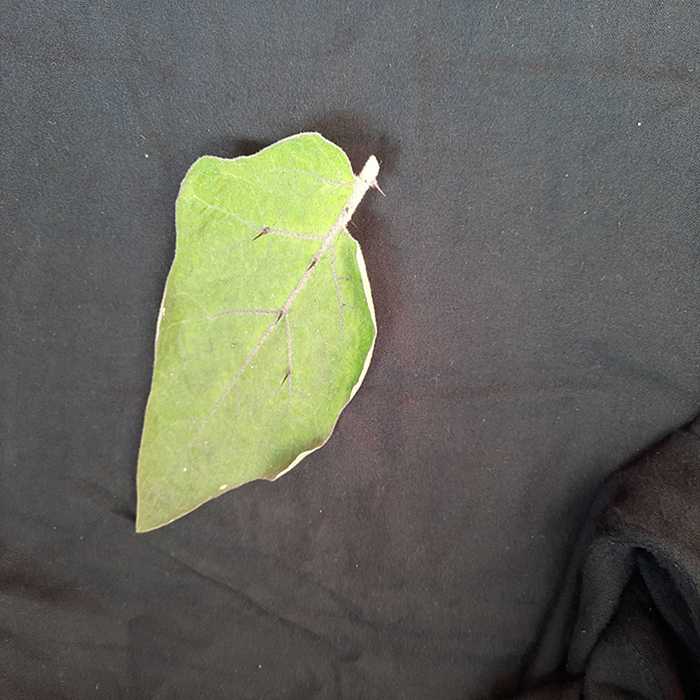
Plant: Eggplant
Label: Eggplant fresh leaf